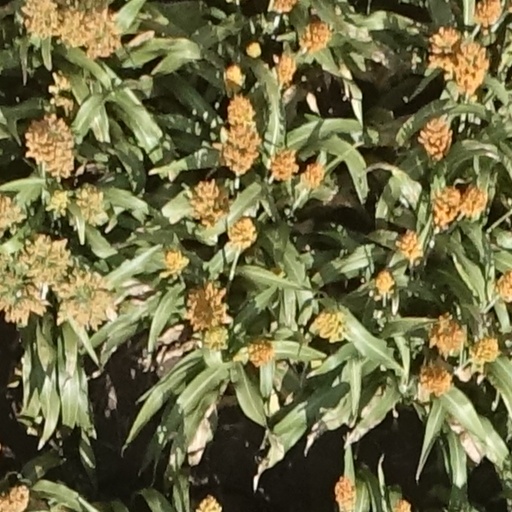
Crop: sorghum